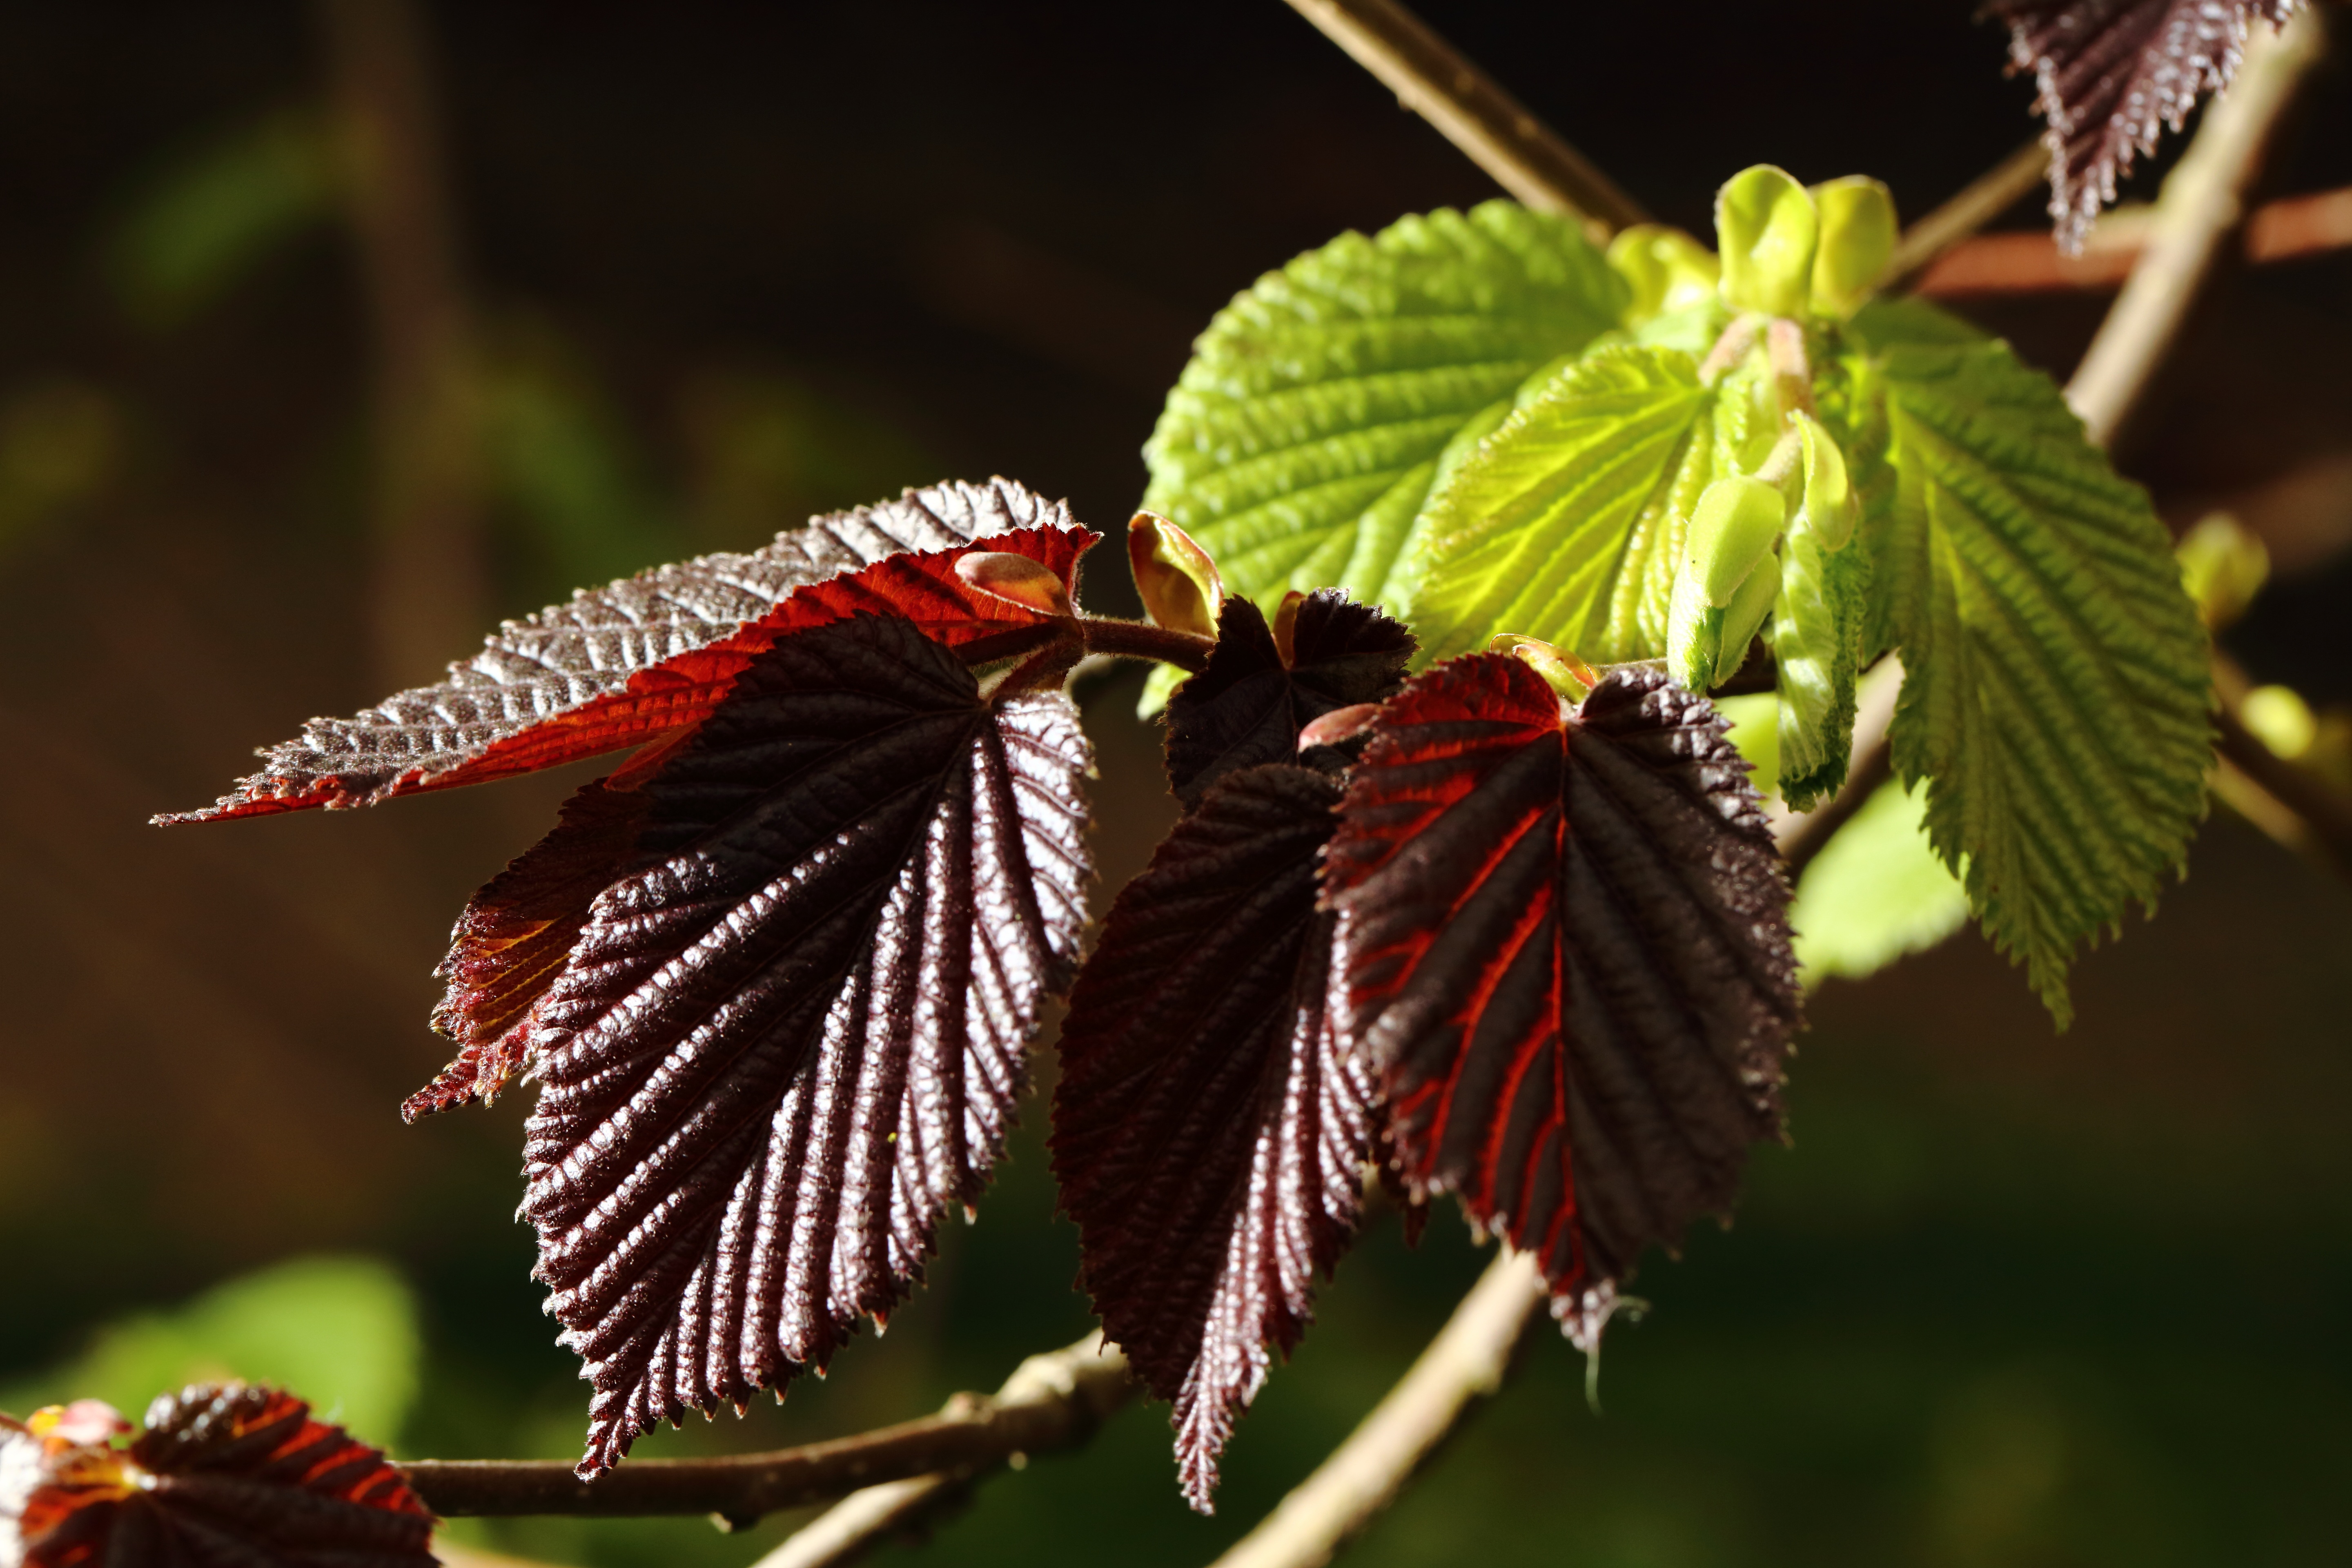
nature, branch, plant, photography, leaf, flower, foliage, insect, botany, butterfly, flora, fauna, invertebrate, wildflower, close up, colors, shrub, hazel, nectar, macro photography, flowering plant, pollinator, land plant, moths and butterflies